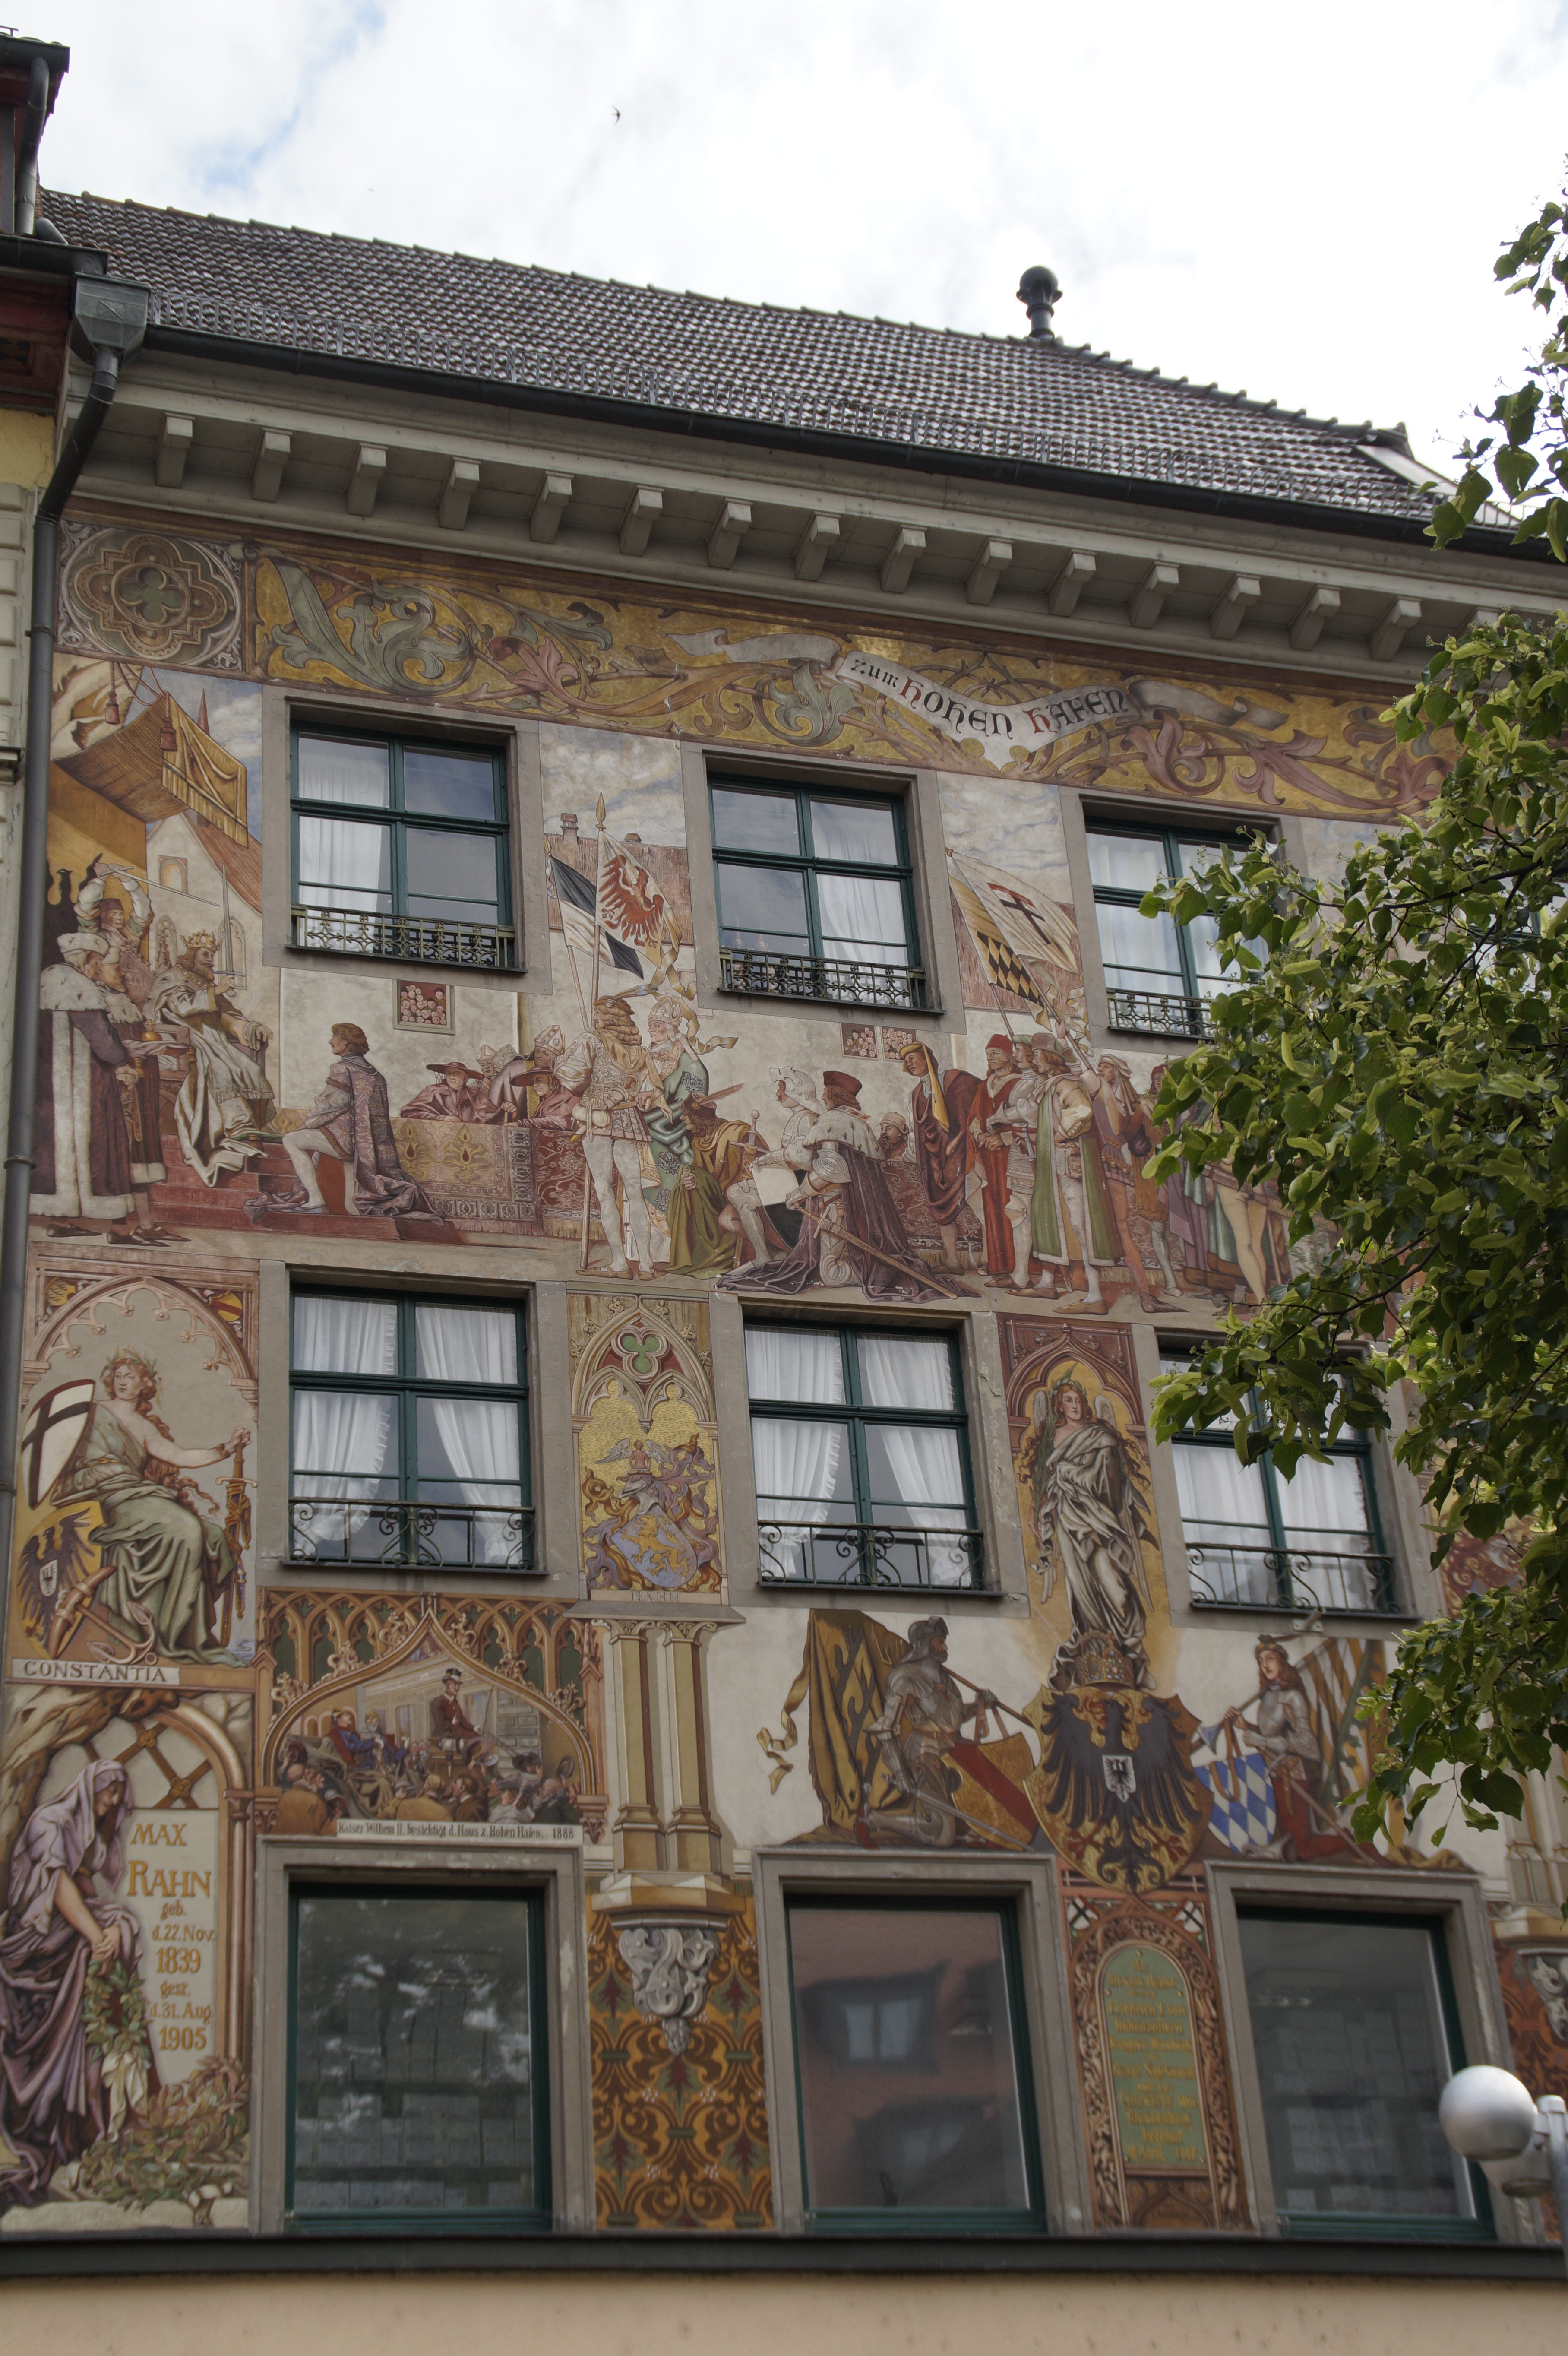
architecture, mansion, window, building, palace, facade, property, art, painted, estate, historically, artfully, constance, housewife